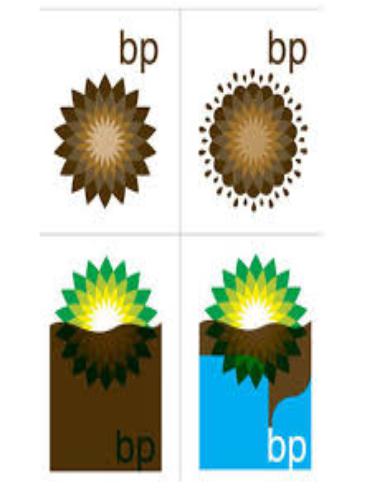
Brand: BP
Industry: Others